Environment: real
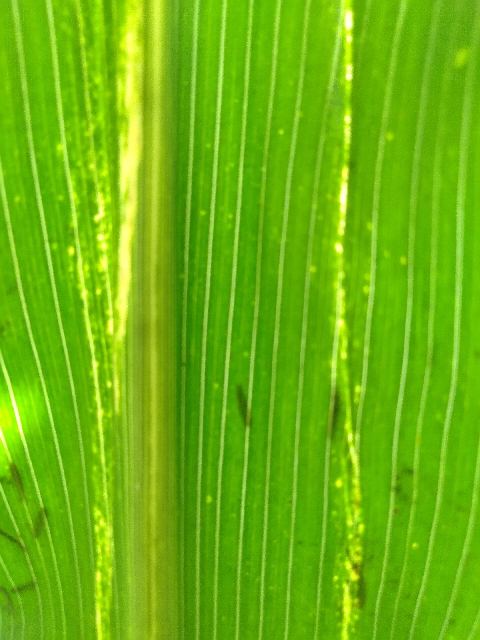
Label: lethal_necrosis